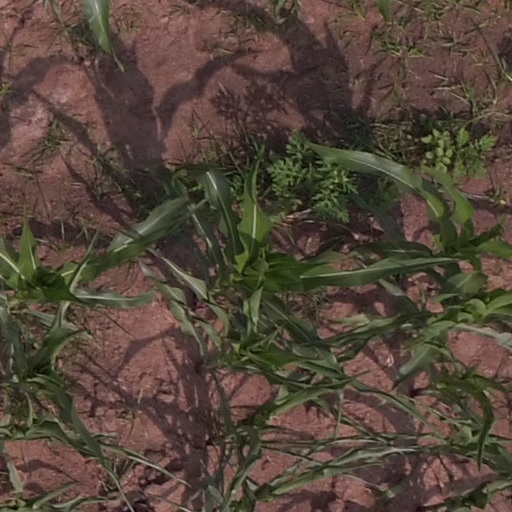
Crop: maize; corn